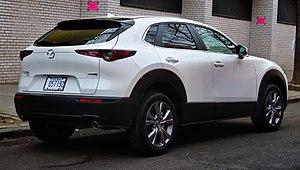
La CX-30 est une automobile de type SUV produite par le constructeur automobile japonais Mazda à partir de septembre 2019.